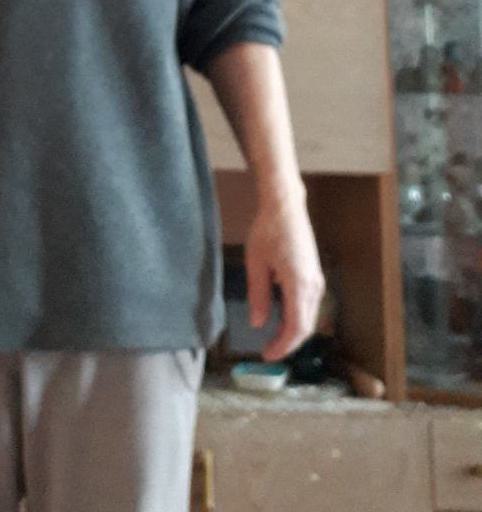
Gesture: no_gesture